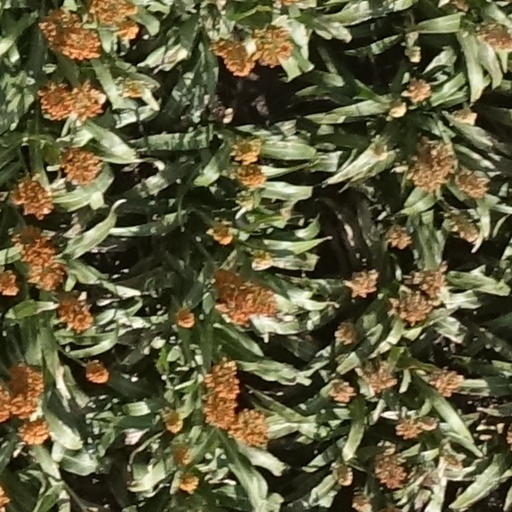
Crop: sorghum